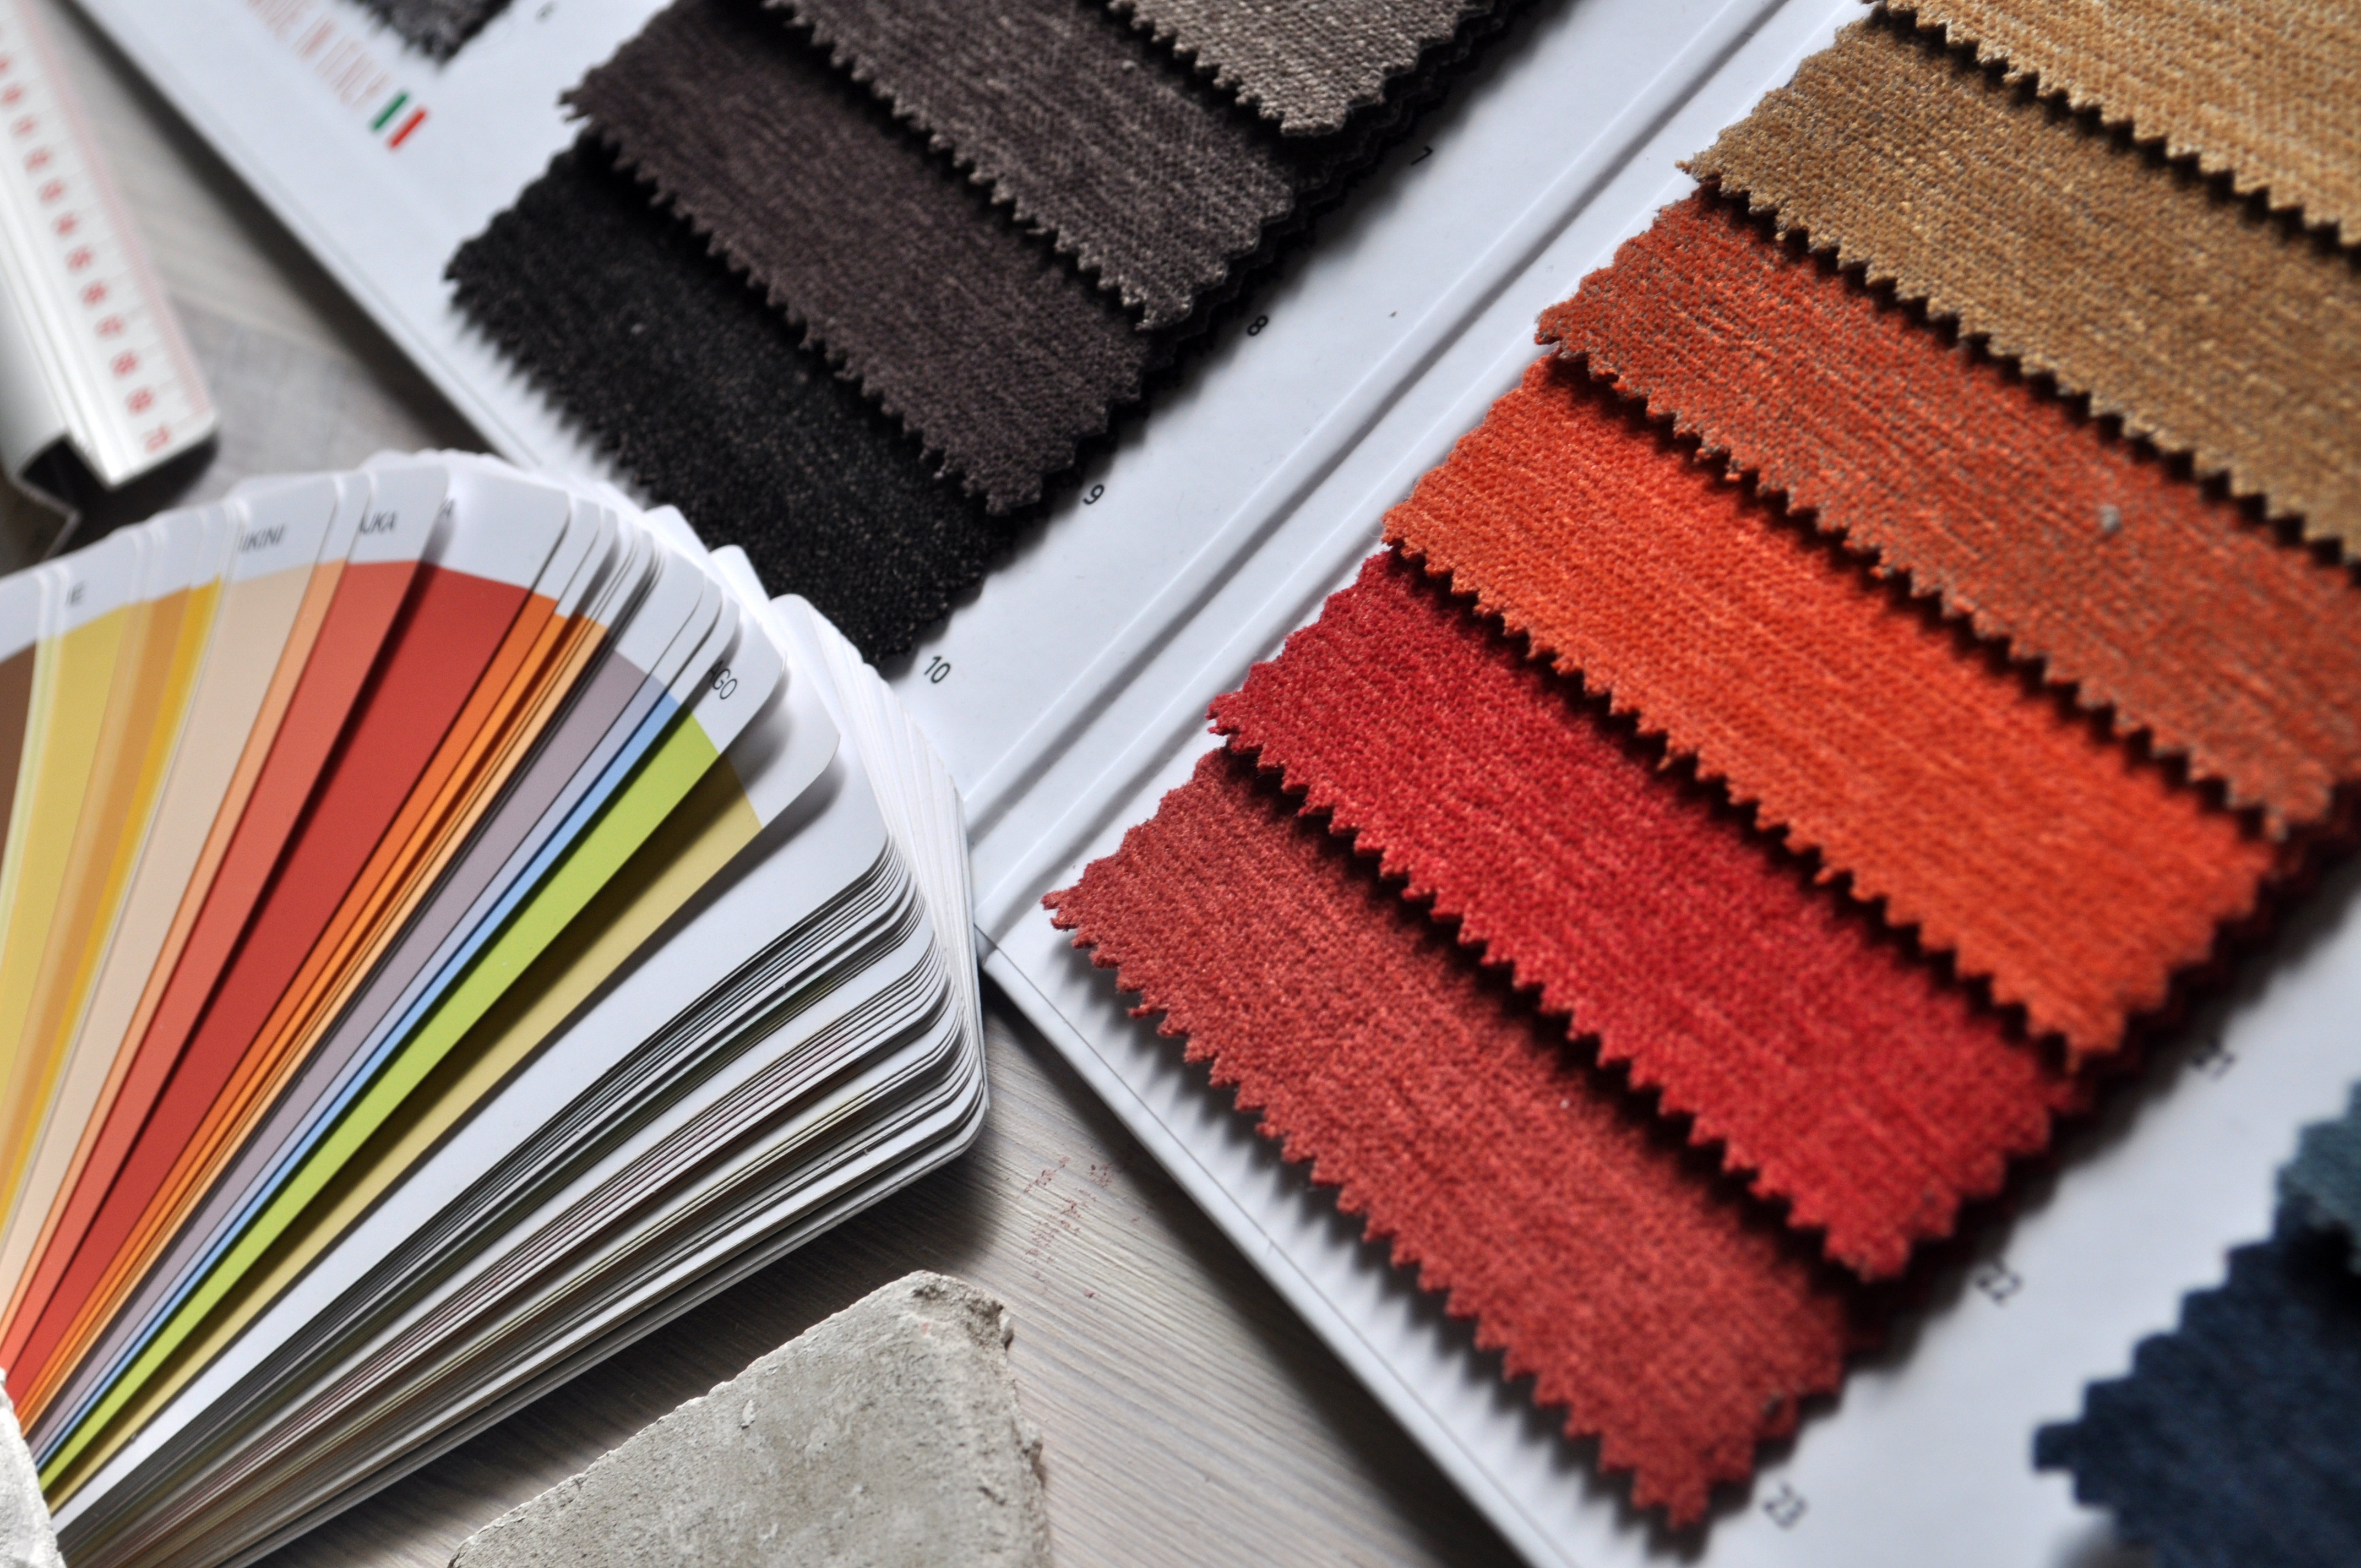
house, web, pattern, red, color, paint, material, textile, art, colors, design, home decor, flooring, fashion accessory, sampler